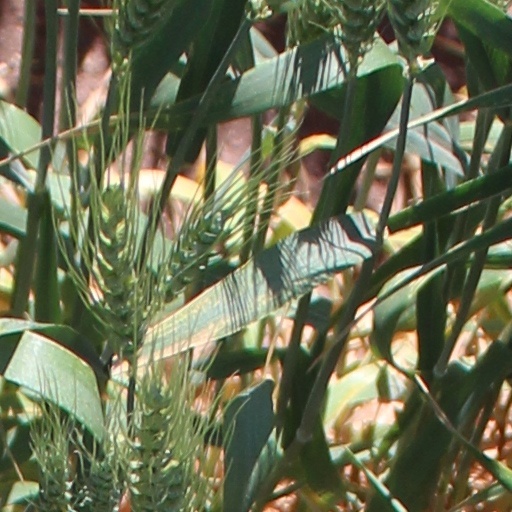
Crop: wheat